Gloria Lasso

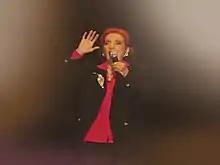
Lasso in 2003

Rosa Vicenta Montserrat Coscolín Figueras (28 October 1922 – 4 December 2005) known professionally as Gloria Lasso was a Spanish-born canción melódica singer, long based in France. In the 1950s, she was one of the major competitors to Dalida.